Geocentrism

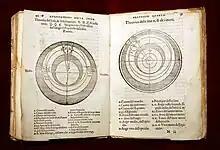
Pages from 1550 "Annotazione" on Sacrobosco's "De sphaera mundi", showing the Ptolemaic system.

Although the basic tenets of Greek geocentrism were established by the time of Aristotle, the details of his system did not become standard. The Ptolemaic system, developed by the Hellenistic astronomer Claudius Ptolemaeus in the 2nd century AD, finally standardised geocentrism. His main astronomical work, the "Almagest", was the culmination of centuries of work by Hellenic, Hellenistic and Babylonian astronomers. For over a millennium, European and Islamic astronomers assumed it was the correct cosmological model. Because of its influence, people sometimes wrongly think the Ptolemaic system is identical with the geocentric model.